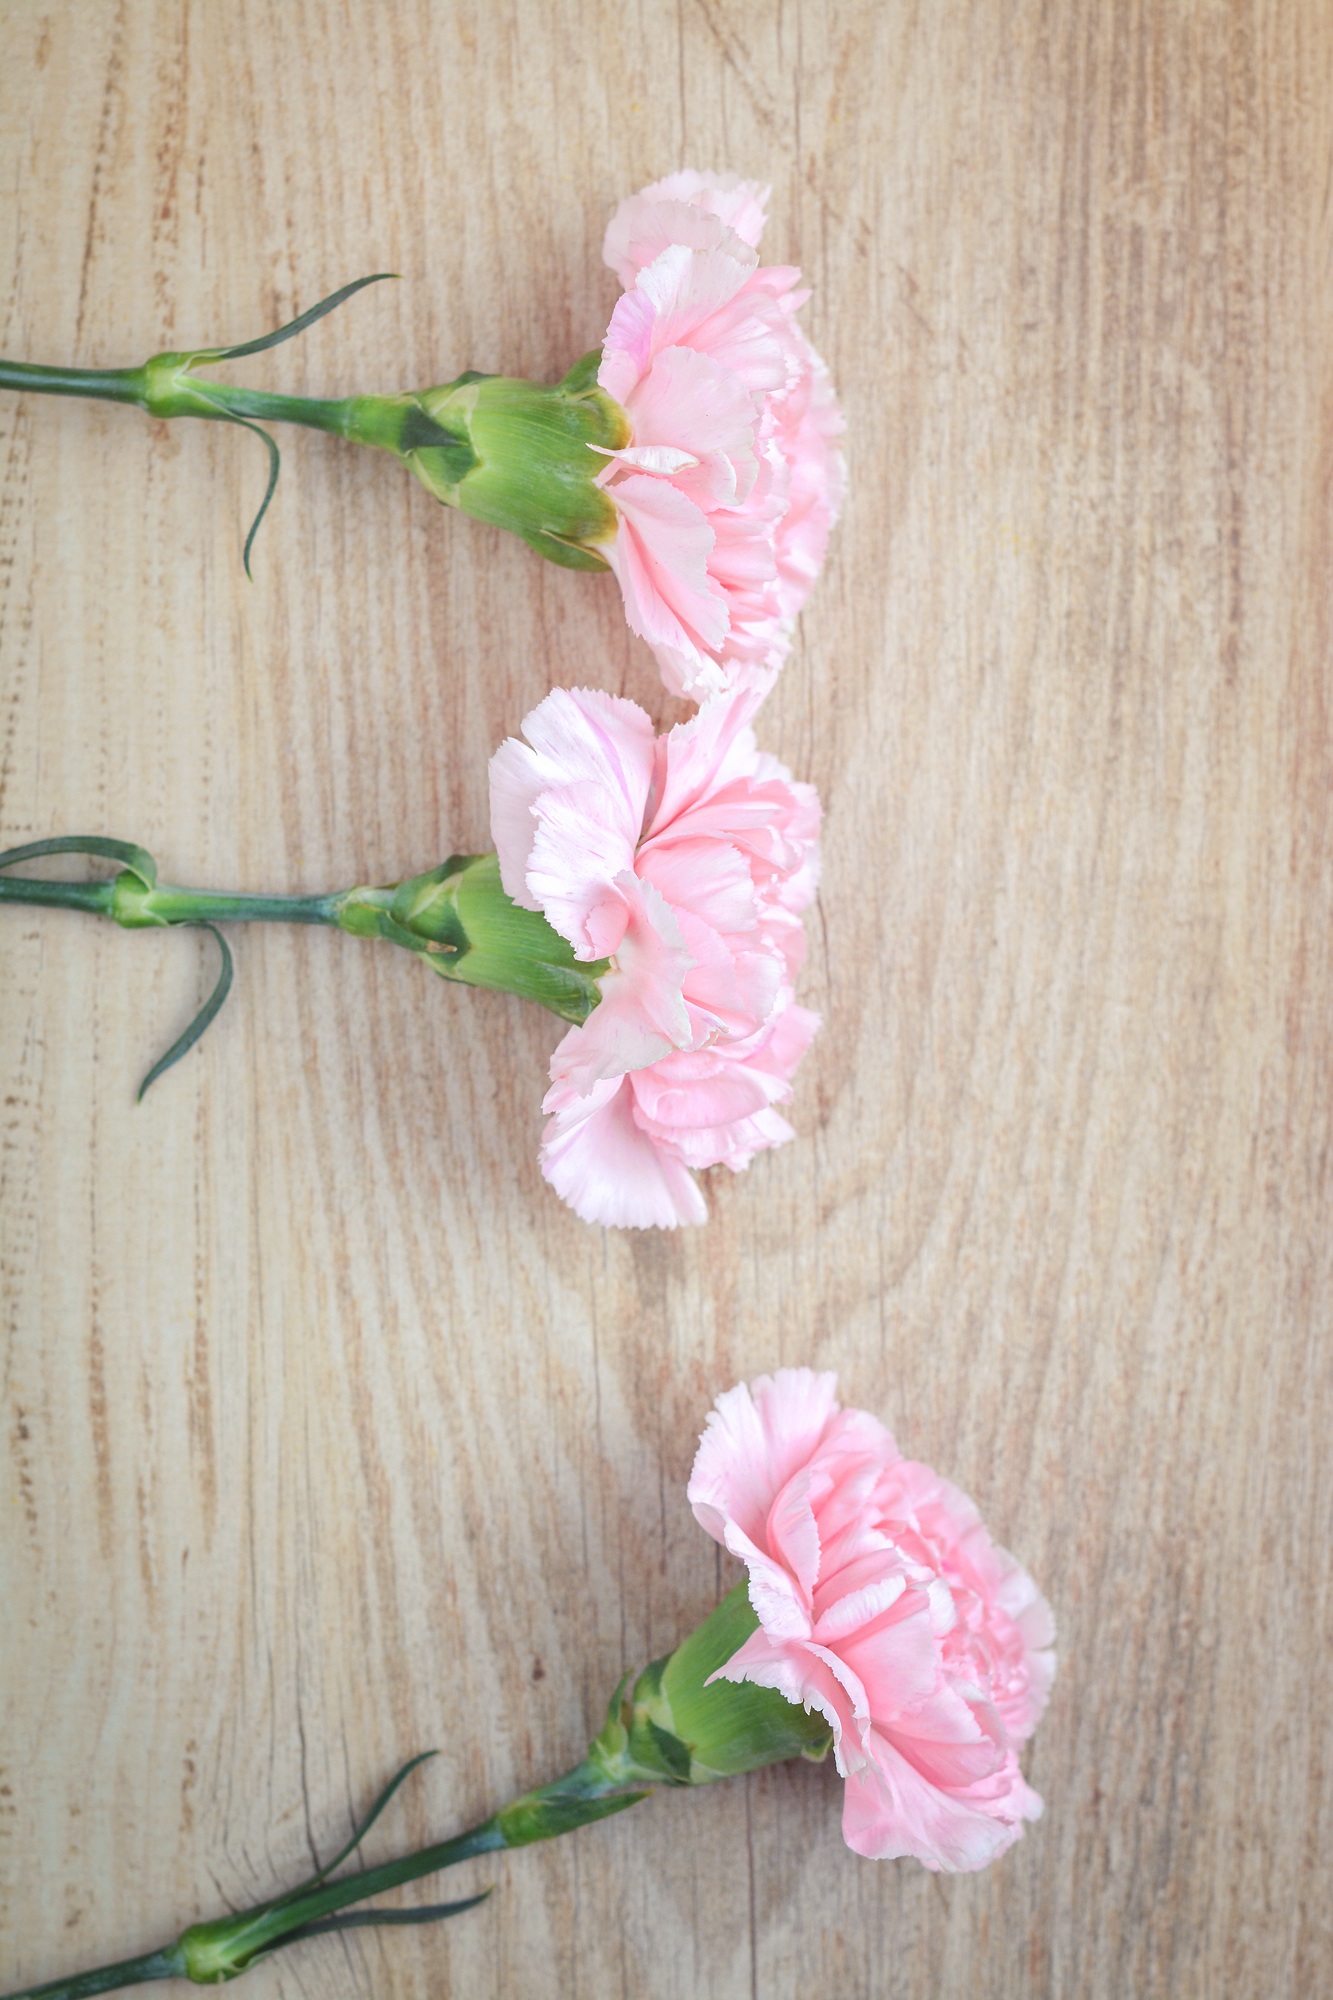
blossom, plant, flower, petal, pink, close, flowers, three, floristry, cloves, pink flowers, flowering plant, flower bouquet, carnation pink, three piece, land plant